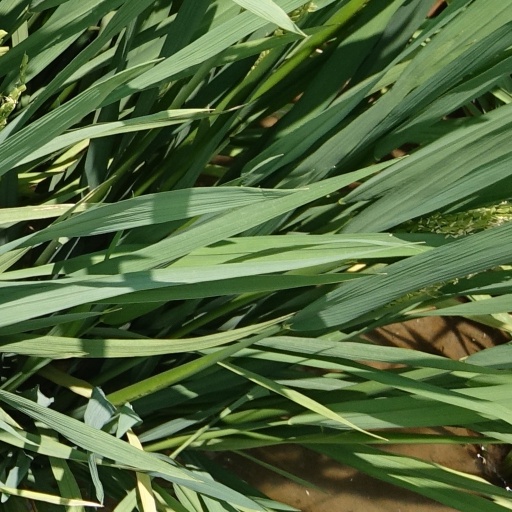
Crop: rice